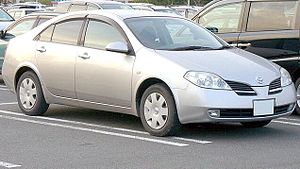
Nissan Primera P12
Nissan Primera sedan (2001−2007)
Nissan Primera P12 er den tredje og sidste modelgeneration af den store mellemklassebil, som den japanske bilfabrikant Nissan Motor i Europa markedsførte under betegnelsen Nissan Primera. Modellen blev introduceret i december 2001 og adskiller sig fra sine konkurrenter gennem sit modige design og innovative betjeningskoncept.